Canadian Agricultural Safety Association

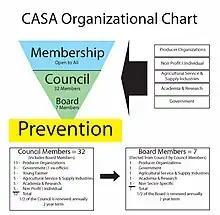
CASA is led by a seven-person Board of Directors elected for three-year terms by the 32 member Council. The Board elects its Executive annually.

CASA is led by a seven-person Board of Directors elected for three-year terms by the 32-member Council. The Board elects its Executive annually. Visit the CASA/ACSA website for information about the current Board of Directors.